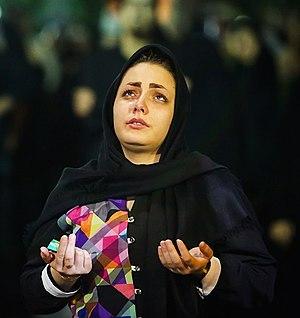
Le pleur est un état manifesté par des larmes chez les humains en tant que réponse émotionnelle. L'acte de pleurer se manifeste à la suite de différents facteurs environnementaux entourant et affectant l'état psychologique d'un individu. Le terme médical est « larmoiement », qui est également utilisé lorsqu'il n'y a aucune signification émotionnelle.